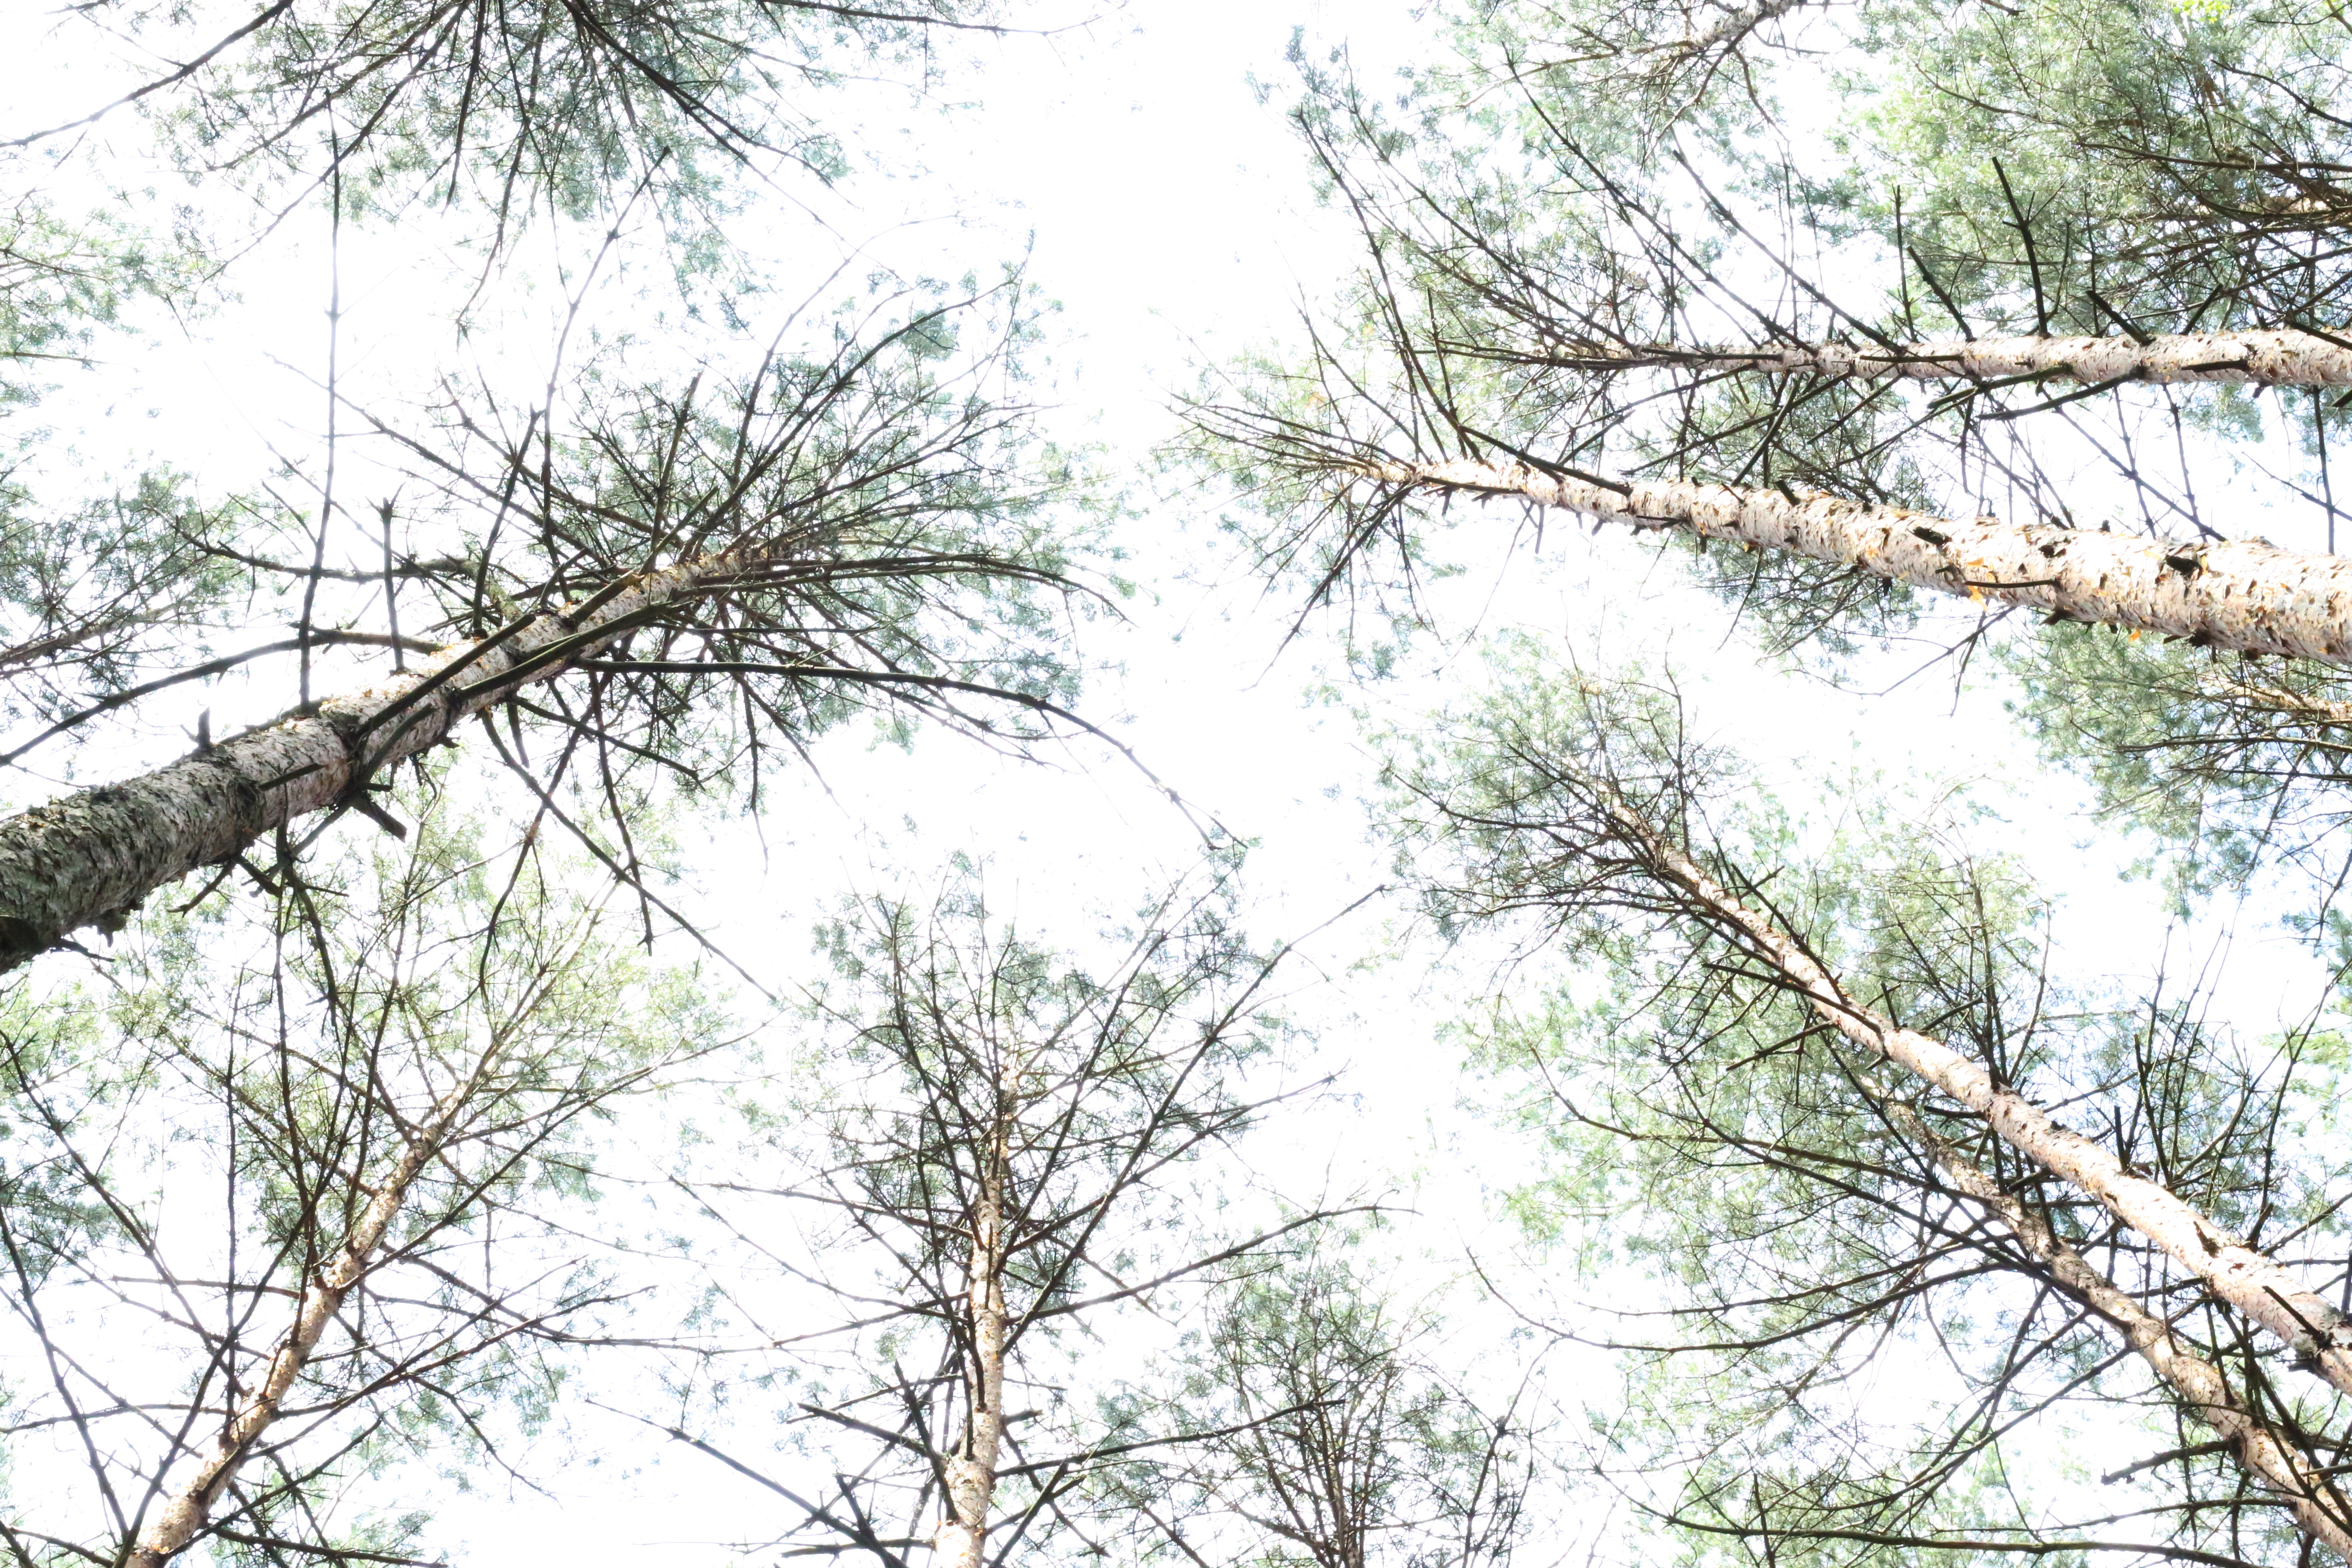
trees, green, pine, forest, sky, light, up, tree, branch, ecosystem, plant, woodland, biome, pine family, twig, trunk, conifer, larch, old growth forest